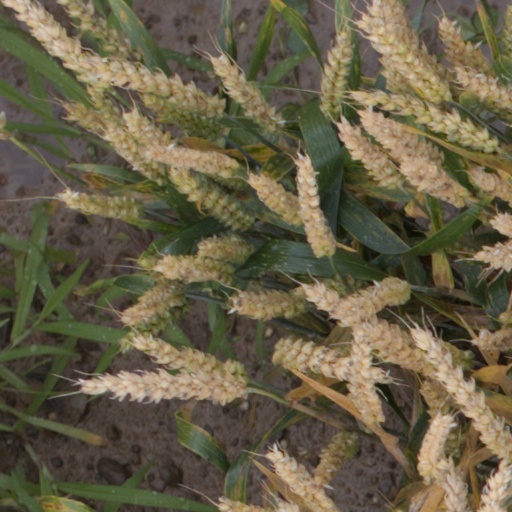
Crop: wheat